Guard rail

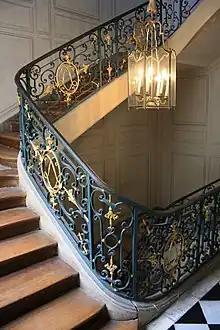
Staircase railings in the Degré du roi, part of the Petit appartement du roi, in the Palace of Versailles, Versailles, France

Guard rails, guardrails, railings or protective guarding, in general, are a boundary feature and may be a means to prevent or deter access to dangerous or off-limits areas while allowing light and visibility in a greater way than a fence. Common shapes are flat, rounded edge, and tubular in horizontal railings, whereas tetraform spear-headed or ball-finialled are most common in vertical railings around homes. Park and garden railings commonly in metalworking feature swirls, leaves, plate metal areas and/or motifs particularly on and beside gates.